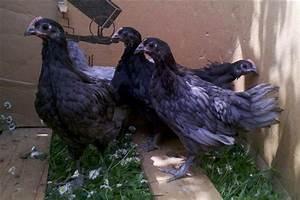
chicken